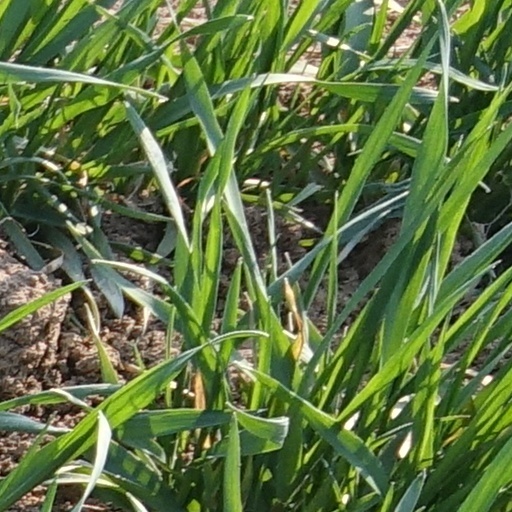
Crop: wheat